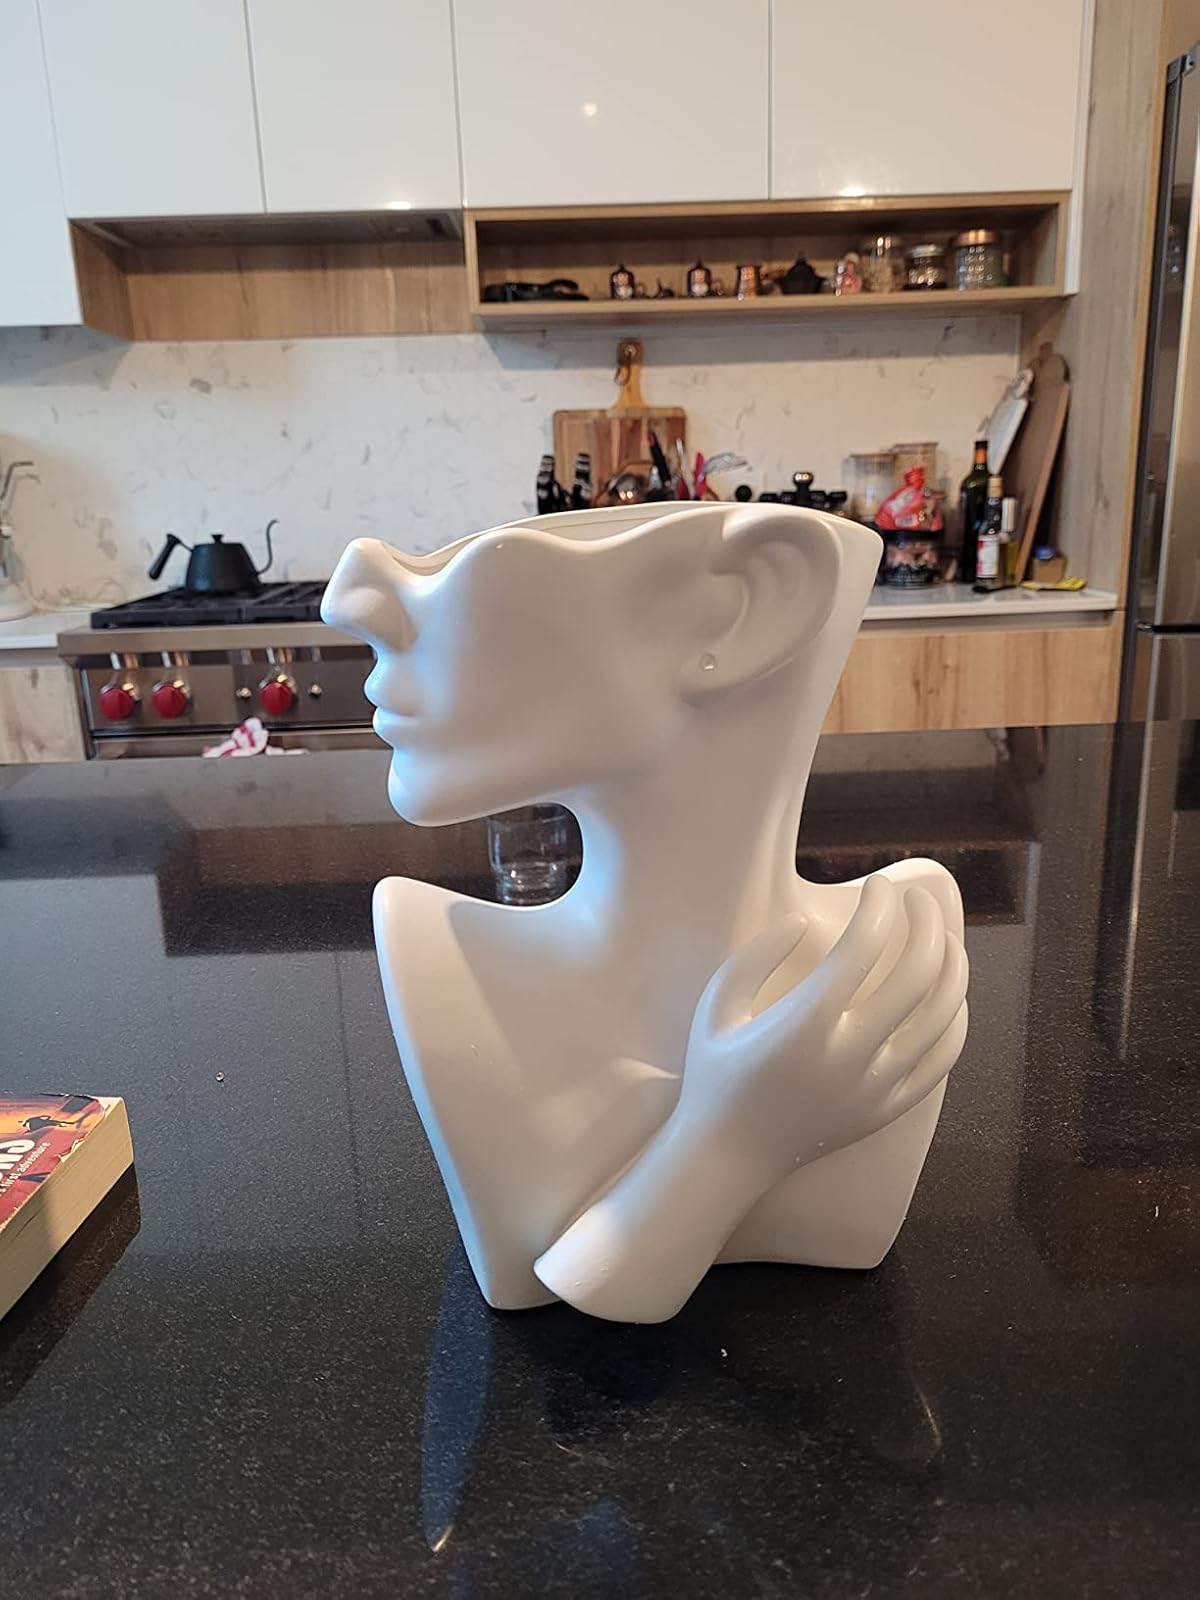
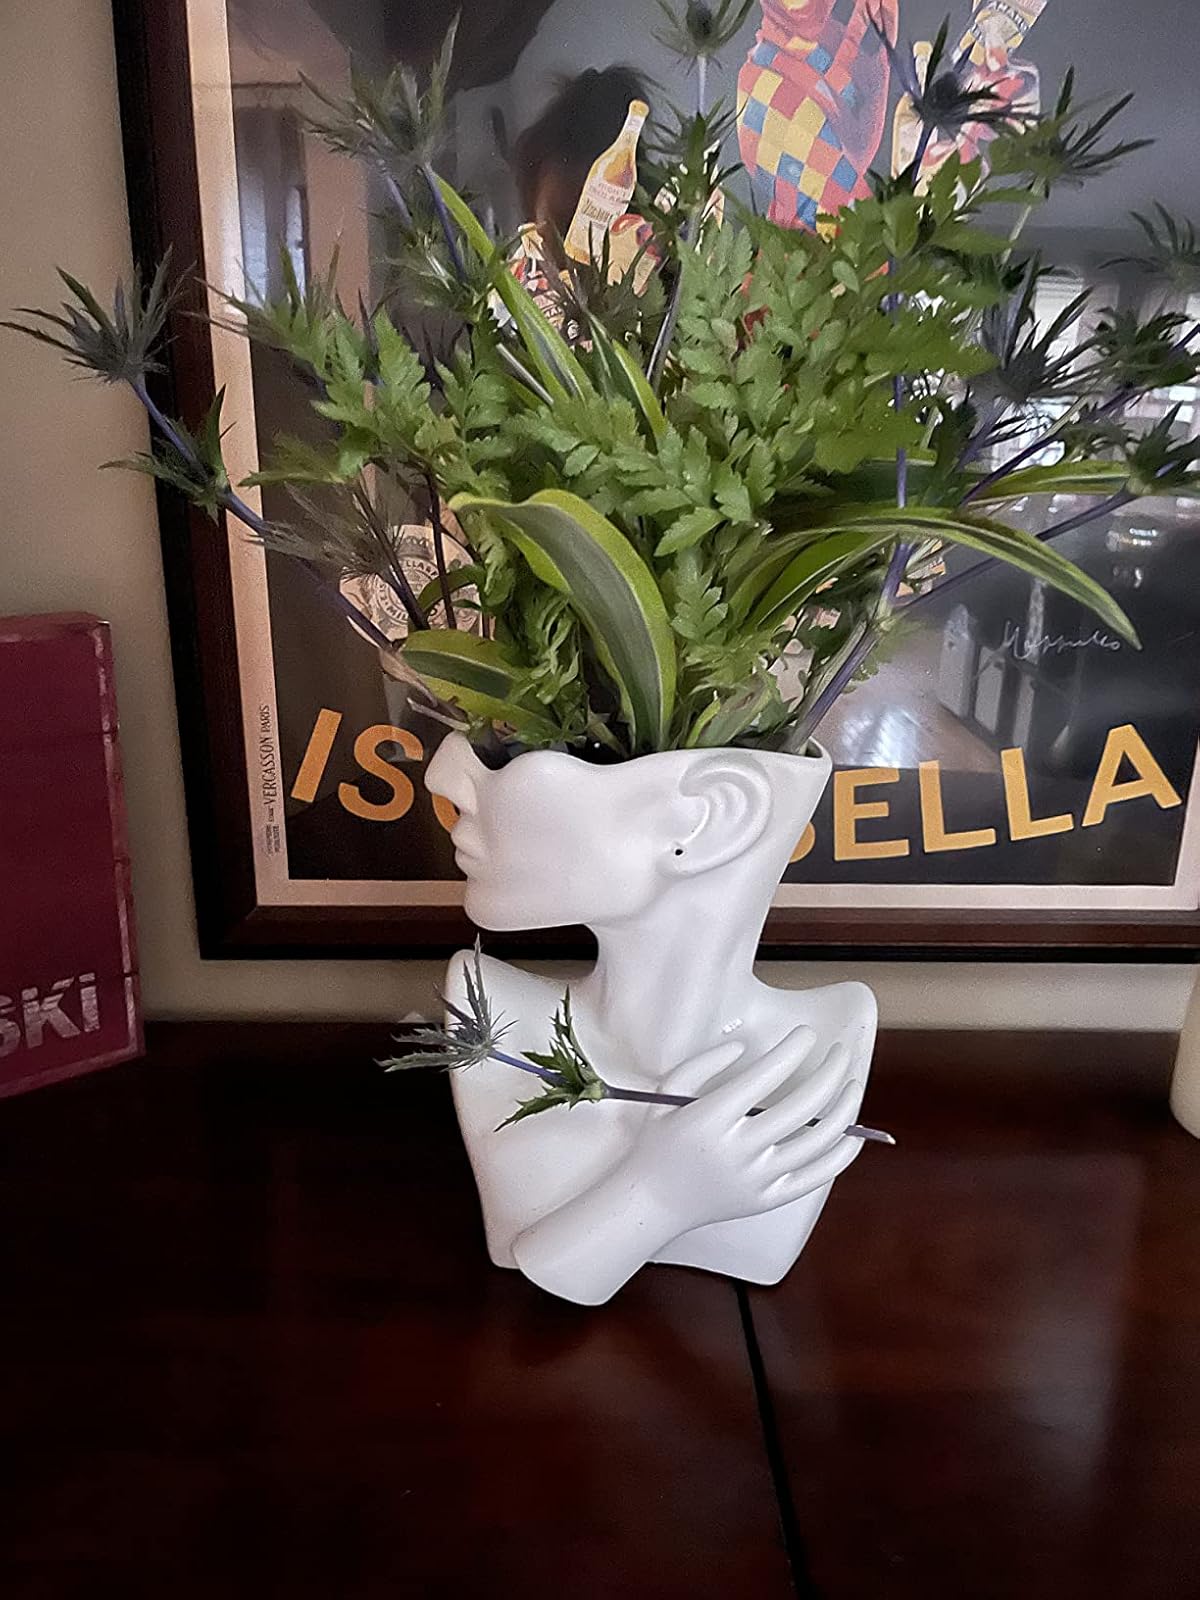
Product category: vase
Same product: yes